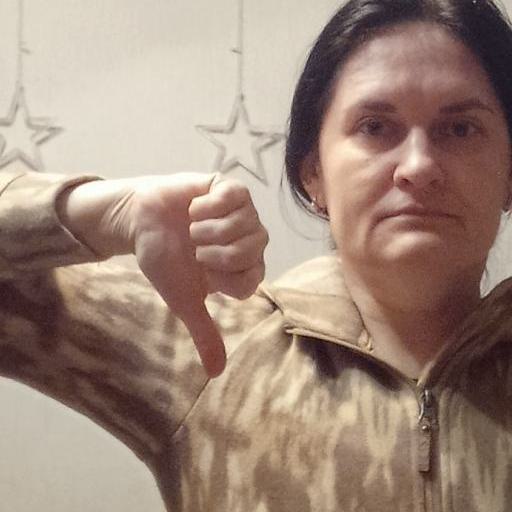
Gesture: dislike